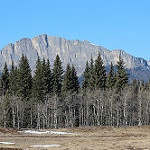
Label: mountain